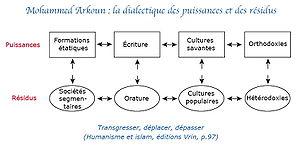
La dialectique des puissances et des résidus selon Mohammed Arkoun
Mohammed Arkoun, né le 1ᵉʳ février 1928 à Taourirt-Mimoun dans la commune actuelle d'Aït Yenni, en Kabylie, mort le 14 septembre 2010 à Paris, est un intellectuel algérien qui s'inscrit dans la tradition des « Lumières » françaises, historien, islamologue et philosophe.